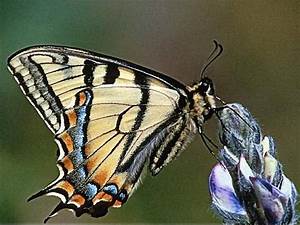
Label: farfalla